Mind

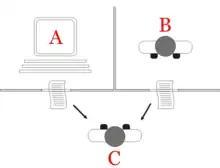
The Turing test aims to determine whether a computer can imitate human linguistic behavior to the degree that it is not possible to tell the difference between human and computer.

The Turing test, proposed by Alan Turing (1912–1954), is a traditionally influential procedure to test artificial intelligence: a person exchanges messages with two parties, one of them a human and the other a computer. The computer passes the test if it is not possible to reliably tell which party is the human and which one the computer. While there are computer programs today that may pass the Turing test, this alone is usually not accepted as conclusive proof of mindedness. For some aspects of mind, it is controversial whether computers can, in principle, implement them, such as desires, feelings, consciousness, and free will.